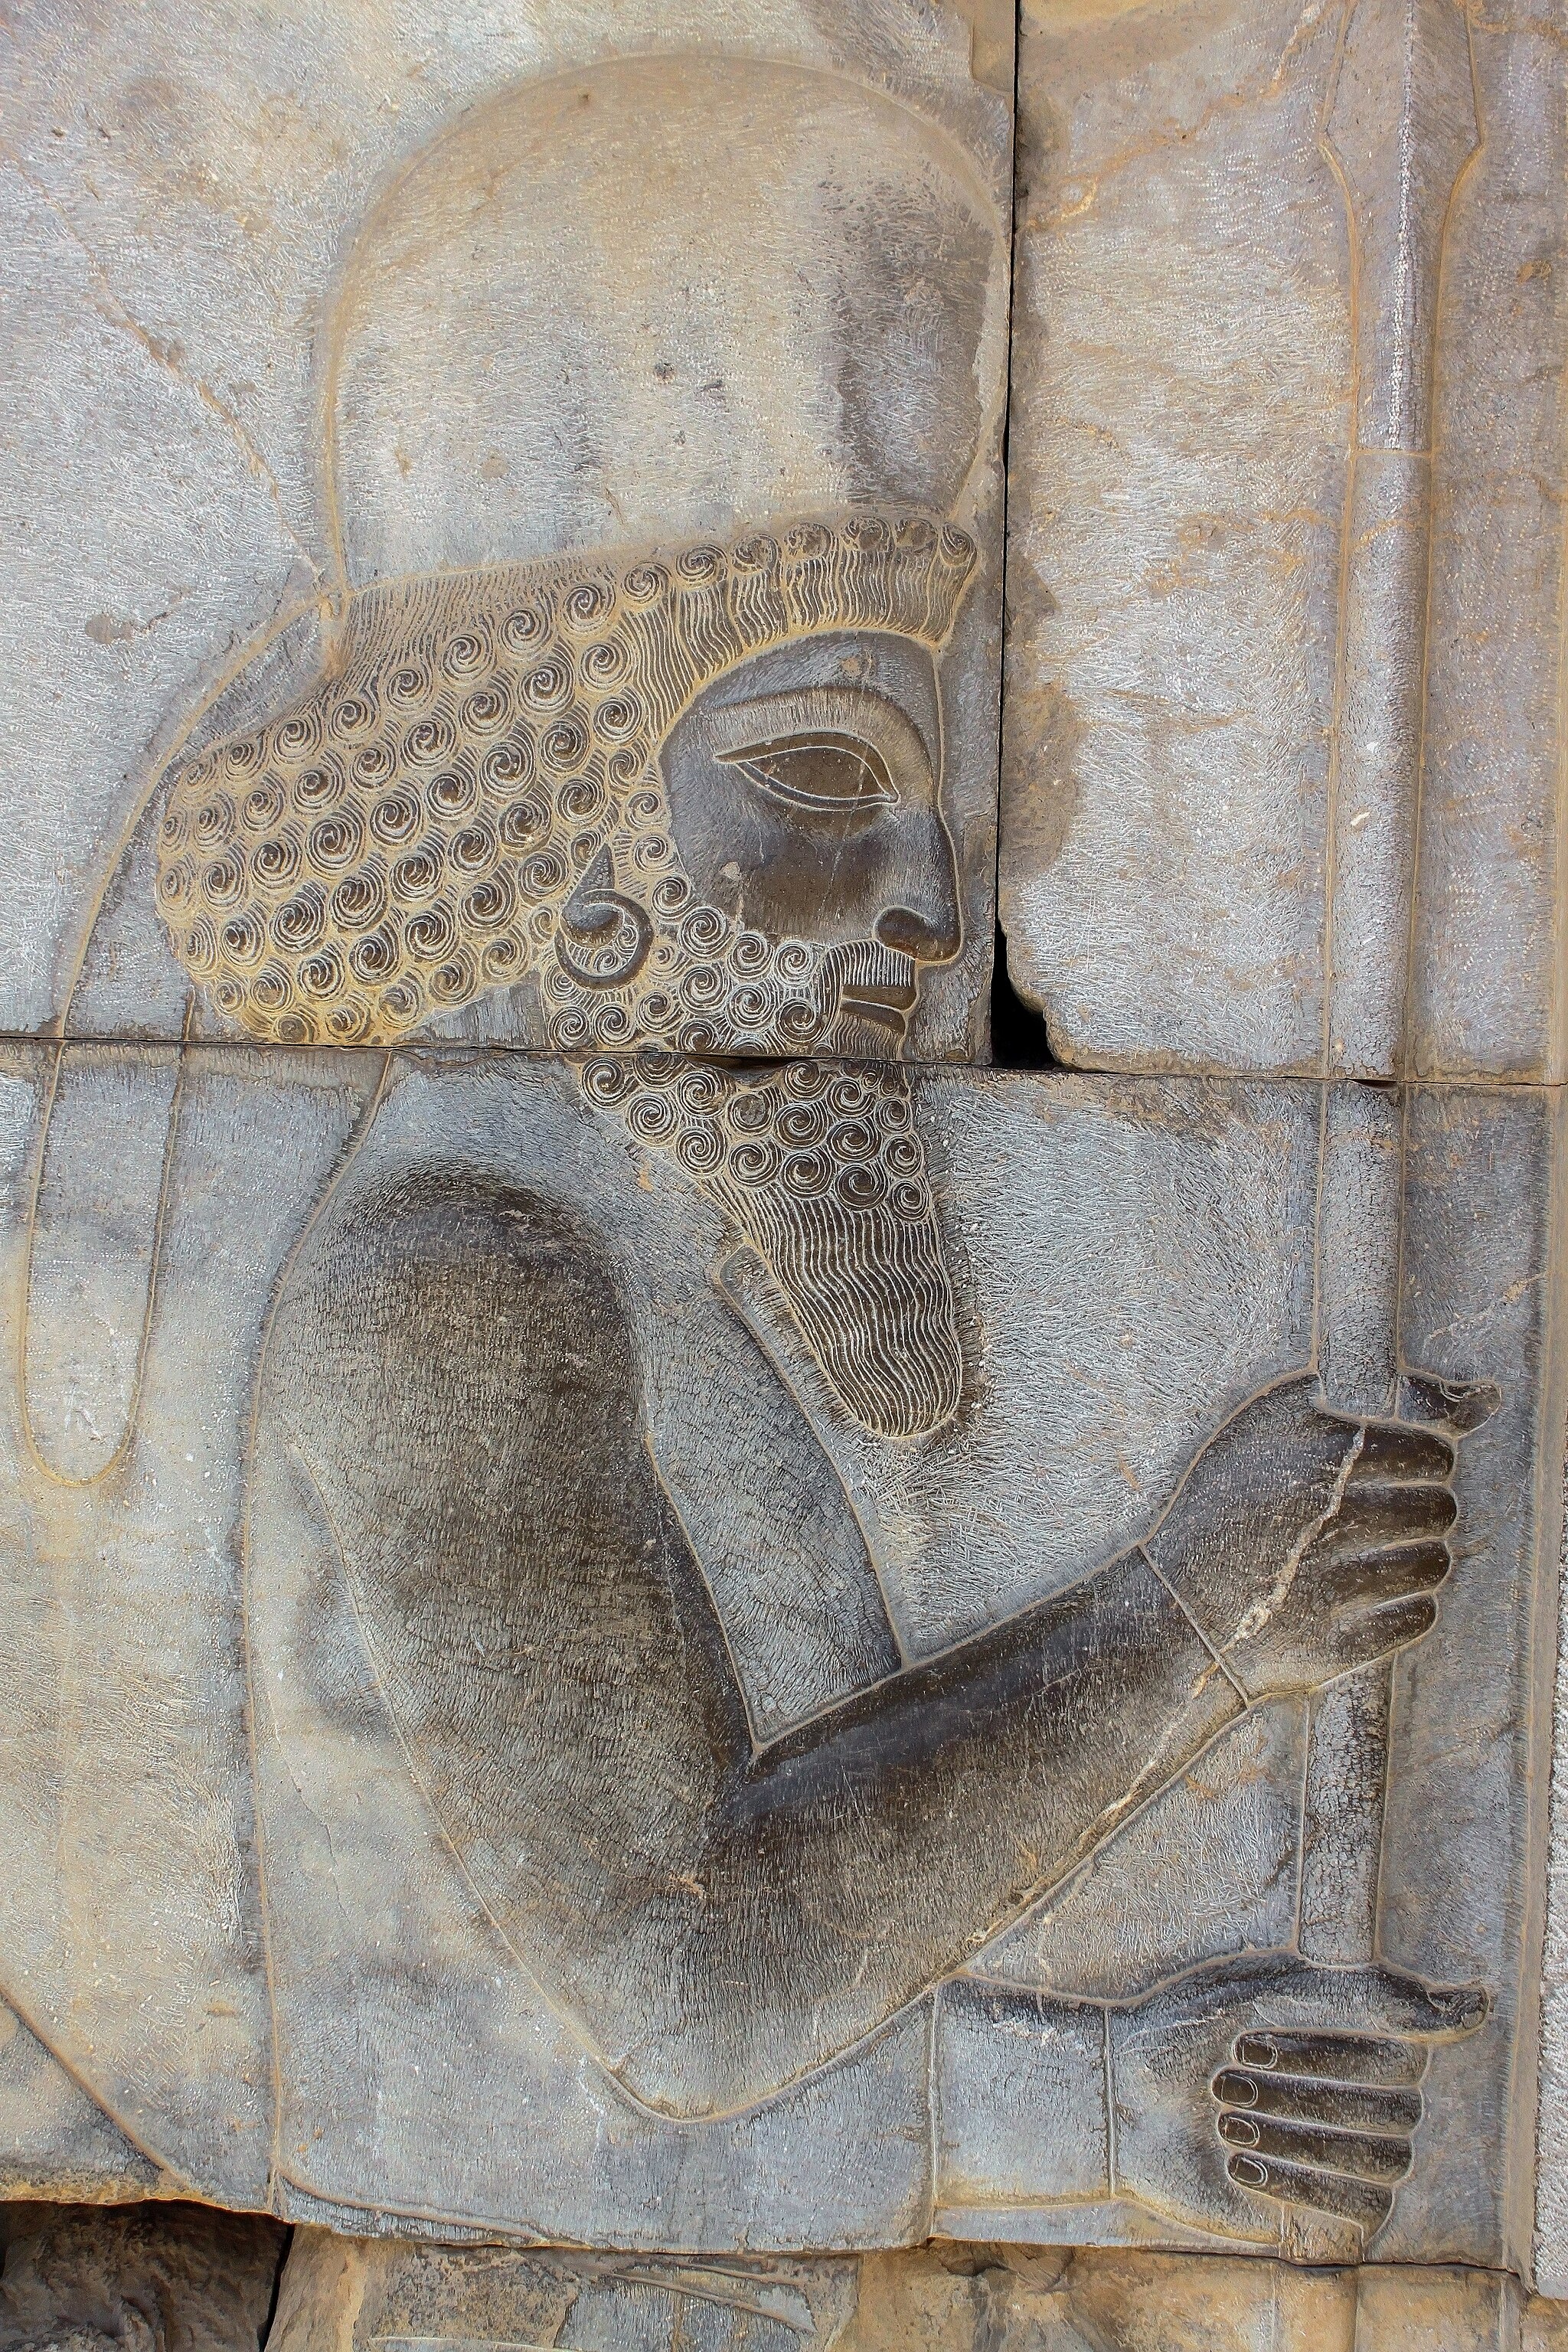
Title: Reliefs in Persepolis نگاره های تخت جمشید 02
Description: Persepolis was the ceremonial capital of the Achaemenid Empire (ca. 550–330 BC). It is situated 60 km northeast of the city of Shiraz in Fars Province, Iran
Date: 2009-07-14 04:01:57
Categories: Taken with Canon EOS 500D, Self-published work, Hats of Iran, Bearded men in art, Files with coordinates missing SDC location of creation, Reliefs of Achaemenid warriors in Persepolis, Photographs by Mostafa Meraji, Achaemenids warriors